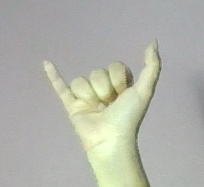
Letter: ya